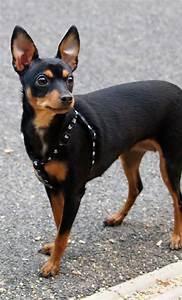
dog